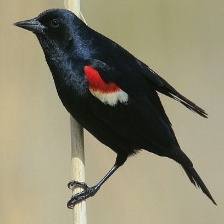
Species: TRICOLORED BLACKBIRD
Scientific name: AGELAIUS TRICOLOR